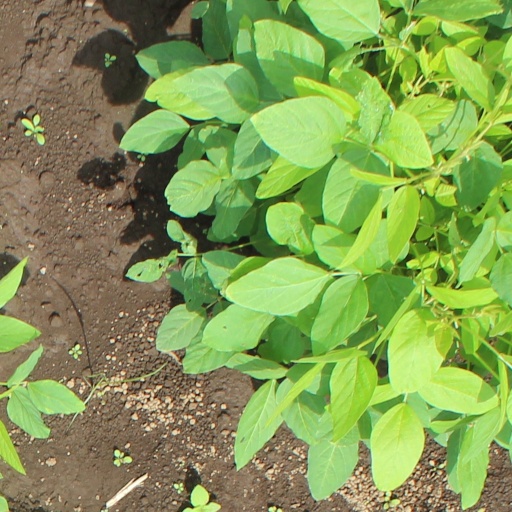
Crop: soybean